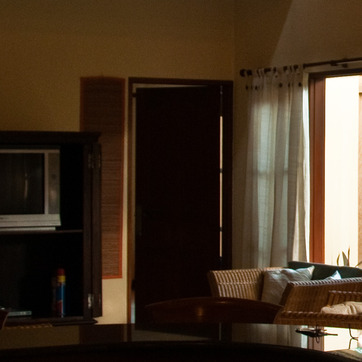
Material: wood